West Vernor–Springwells Historic District

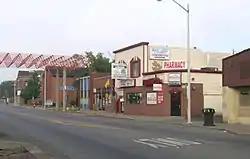
North side of Vernor at Springwells, looking west.

The West Vernor–Springwells Historic District is a six block long commercial historic district located along West Vernor Highway between Honorah and Norman in Detroit, Michigan. The district includes and 28 buildings. It was listed on the National Register of Historic Places in 2002.